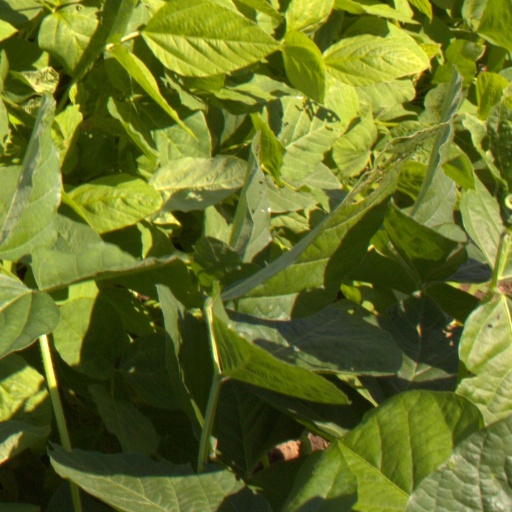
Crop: soybean